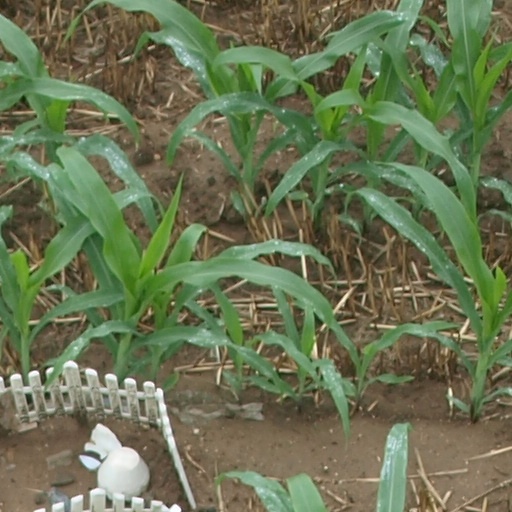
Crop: maize; corn